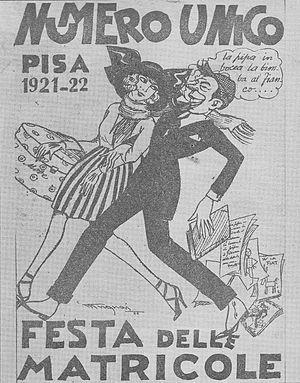
Couverture d'une revue à numéro unique de la Goliardia de l'Université de Pisa. Italiano: Copertina di una rivista di goliardia dell'Università di Pisa.
La Goliardia est l'appellation usuelle donnée aux ordres goliardiques, en italien : ordini goliardici, sociétés festives et carnavalesques traditionnelles des étudiants italiens.